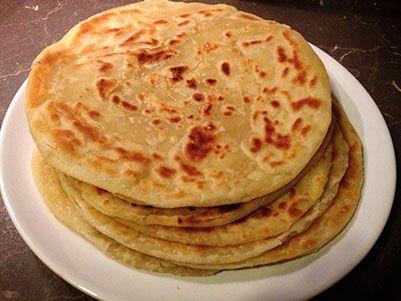
Dish: chapati